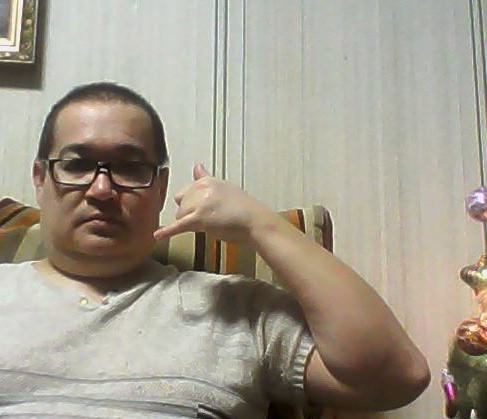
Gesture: call